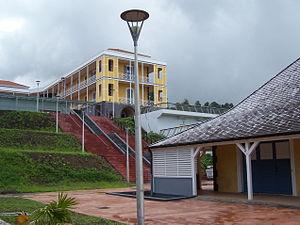
Camp Jacob de l'Université des Antilles et de la Guyane (ancien hôpital militaire du camp Jacob) à Saint-Claude, Guadeloupe.
L'université des Antilles et de la Guyane était une université pluridisciplinaire implantée sur trois régions - Guadeloupe, Guyane, et Martinique, et qui disposait de trois campus :
Les bâtiments du Camp Jacob sont initialement ceux d'un hôpital situé au lieu-dit de Morne-Houël à Saint-Claude sur Basse-Terre dans le département de la Guadeloupe en France. Bâtis vers 1845 comme hôpital militaire avant de devenir un hôpital civil, ils sont inscrits aux monuments historiques en 2005. Après une importante rénovation et restructuration, ils accueillent depuis 2013 les locaux de l'université des Antilles et de la Guyane, dont ils constituent le campus sur Basse-Terre.